Peter Gärdenfors

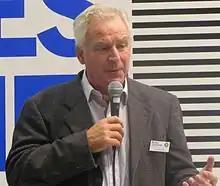
Gärdenfors in 2010

Björn Peter Gärdenfors (born 21 September 1949) is professor of cognitive science at the Lund University, Sweden.